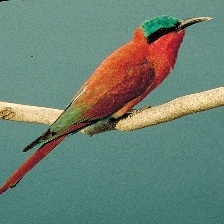
Species: CARMINE BEE-EATER
Scientific name: MEROPS NUBICOIDES
ImageNet parent category: bee_eater